Monika Krause-Fuchs

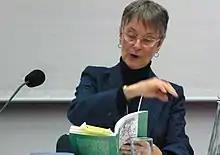

Monika Krause-Fuchs (Monika Krause in Cuba; April 8, 1941 – May 20, 2019) was a German sociologist and sex educator who lived and worked in Cuba between 1962 and 1990. She was the first director of the Cuban National Center for Sex Education (CENESEX) and played a key role in the development and implementation of a modern, scientific and effective national program for sex education and family planning in Cuba.